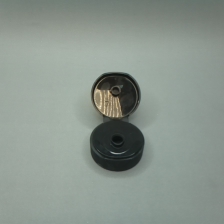
Color: black
Cap type: flip-top cap